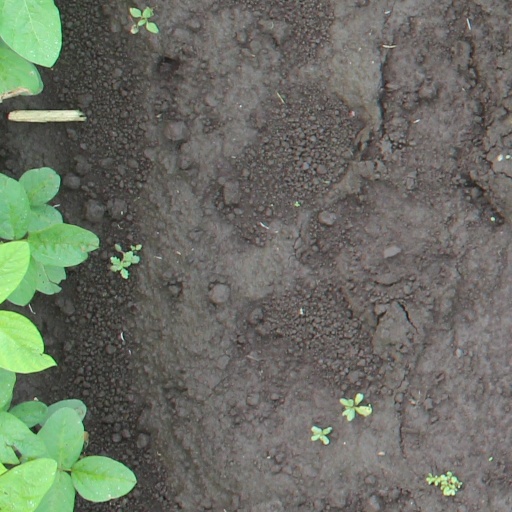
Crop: soybean